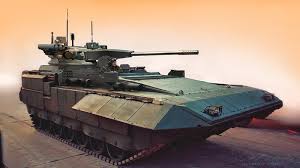
Label: BMP